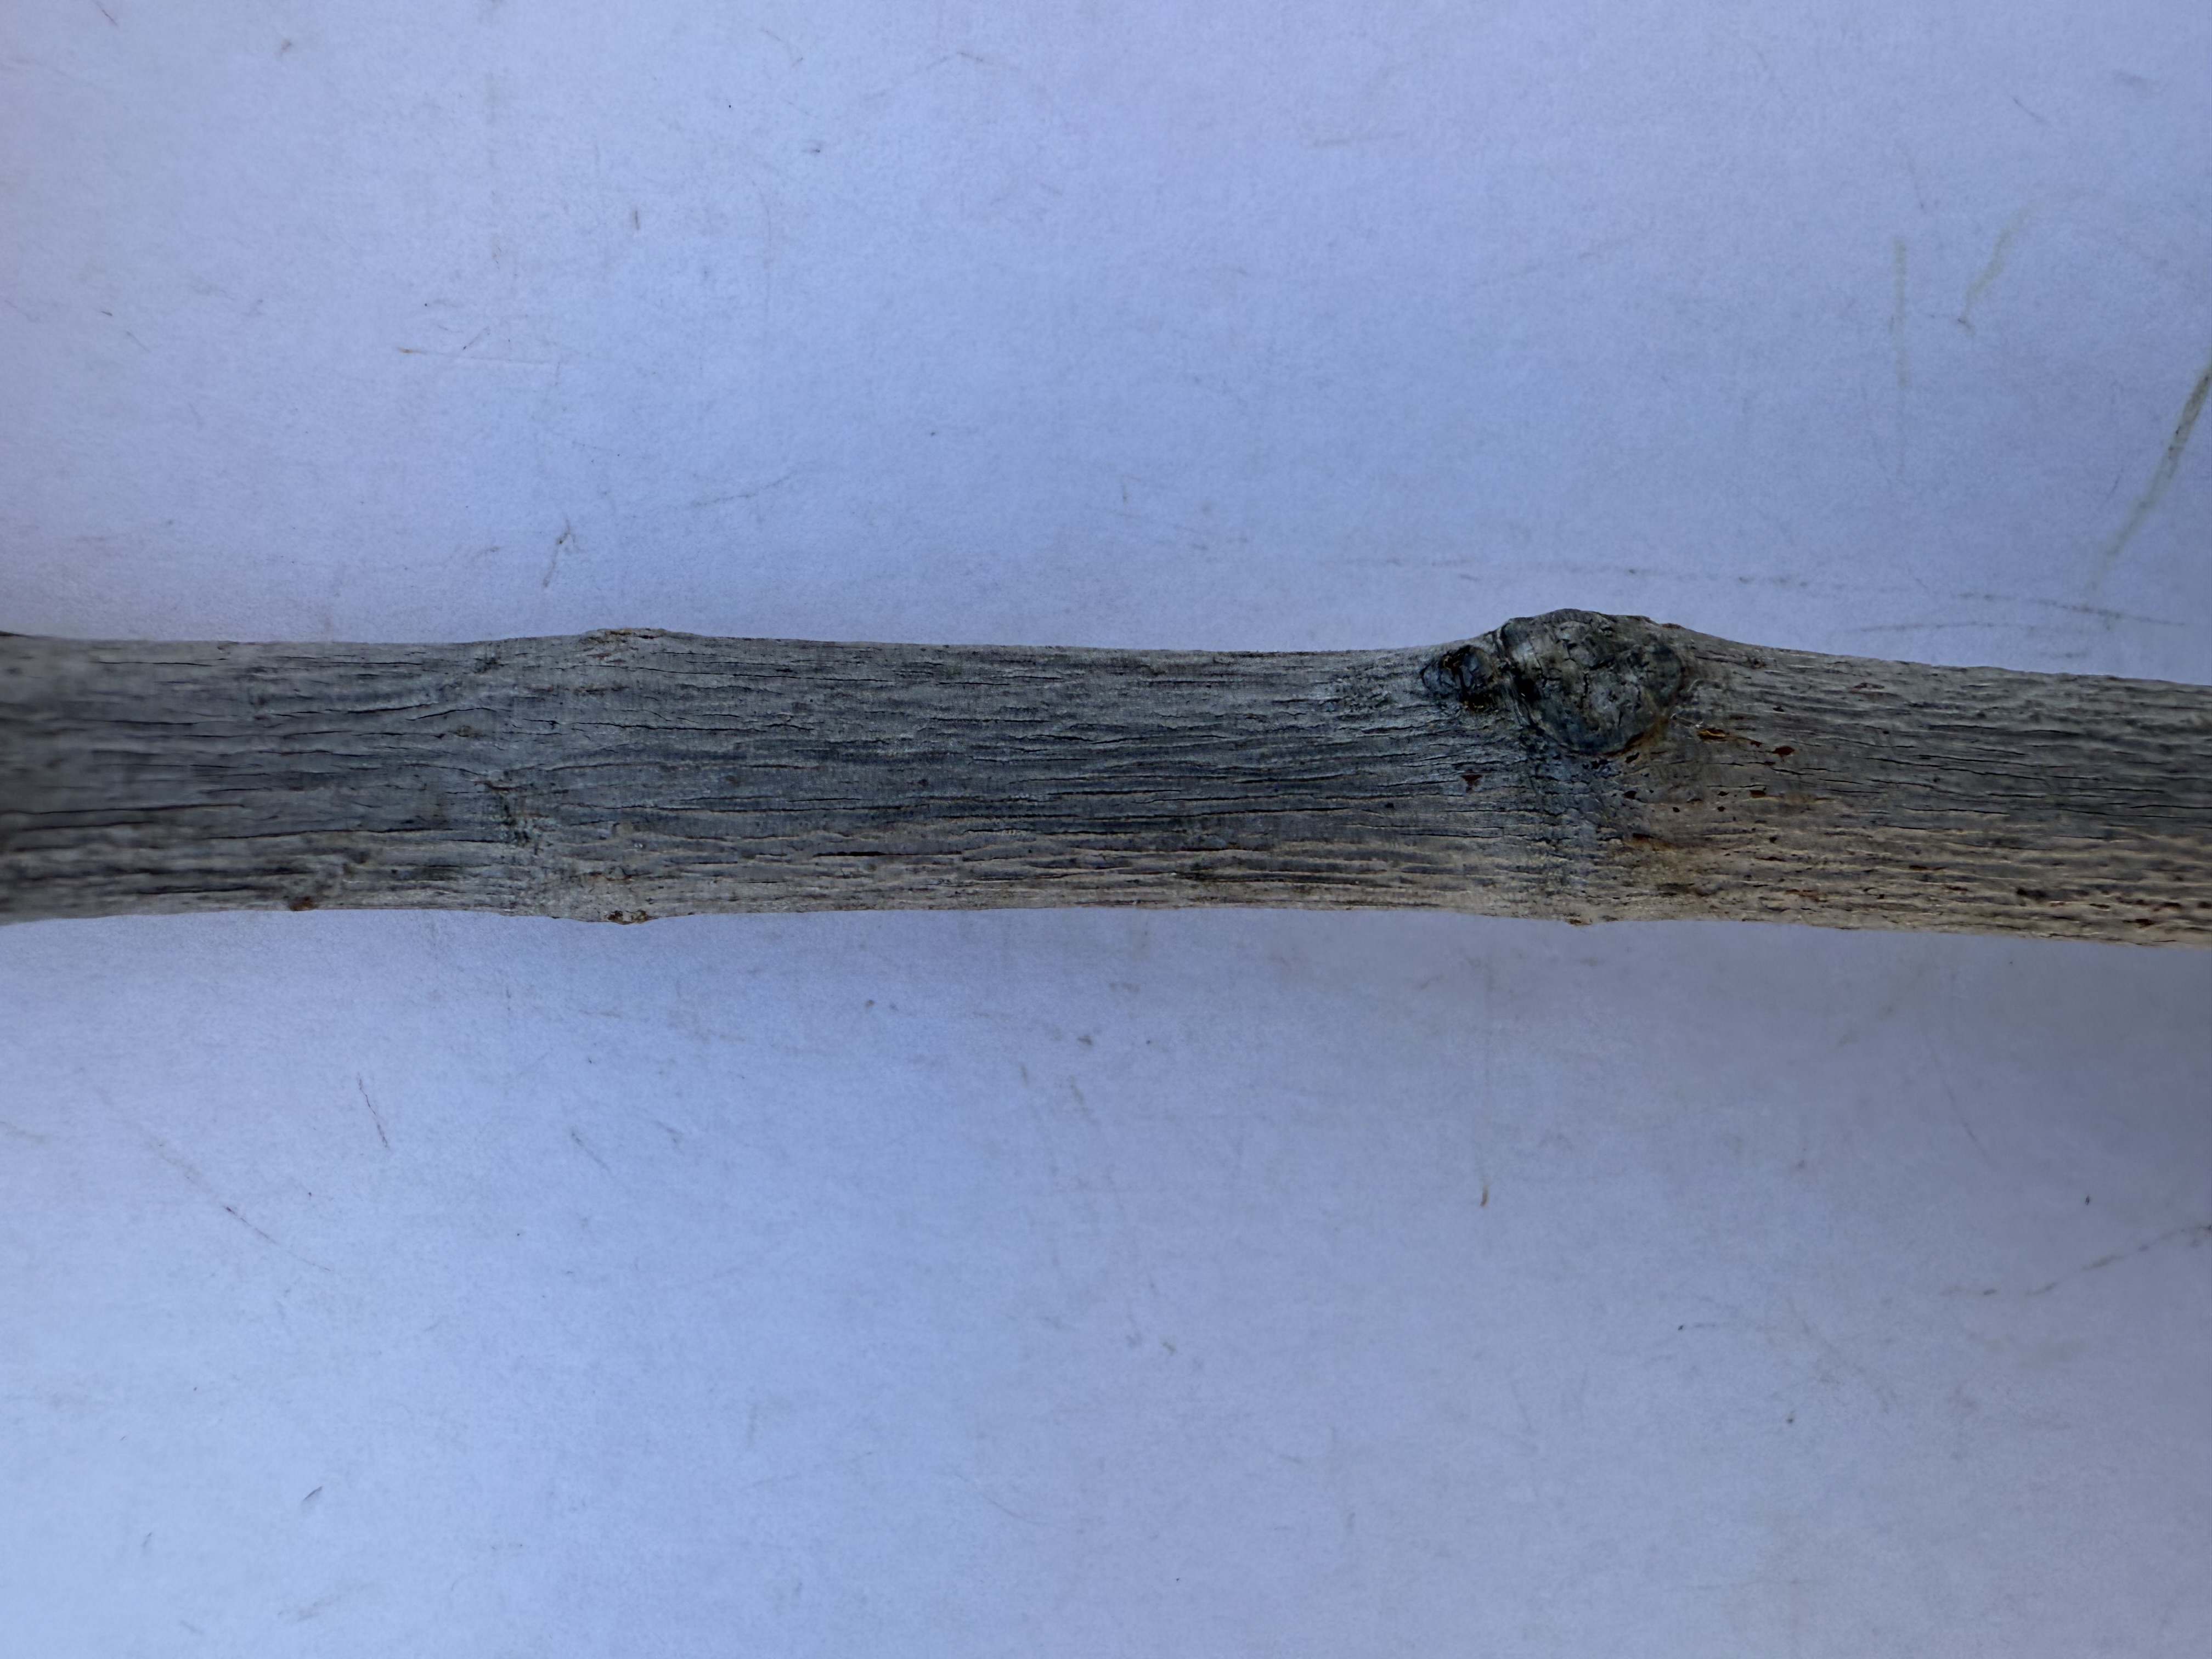
Variety: Bardacik Fig